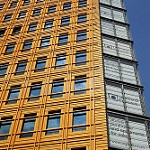
Label: non_damage_buildings_street